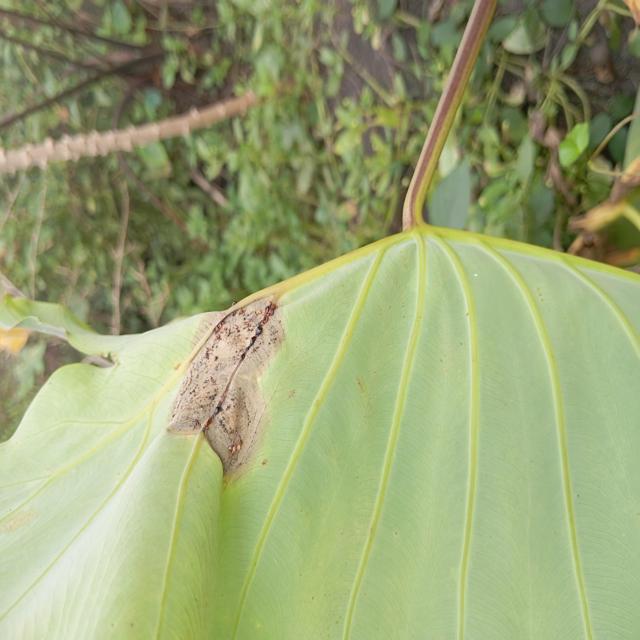
Label: Mid_Blight